Wigan United A.F.C.

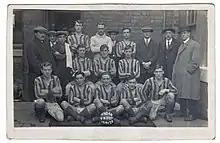
The revived Wigan United FC in 1919–20

They then played at Springfield Park between November 1900 and December 1902 when the club's lease expired., after which date, all their games were played away from home